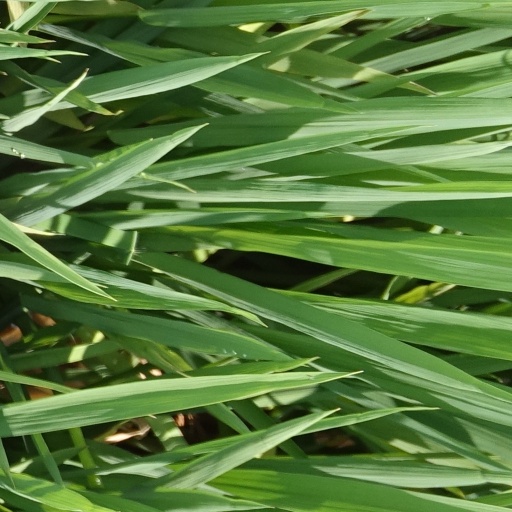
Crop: rice